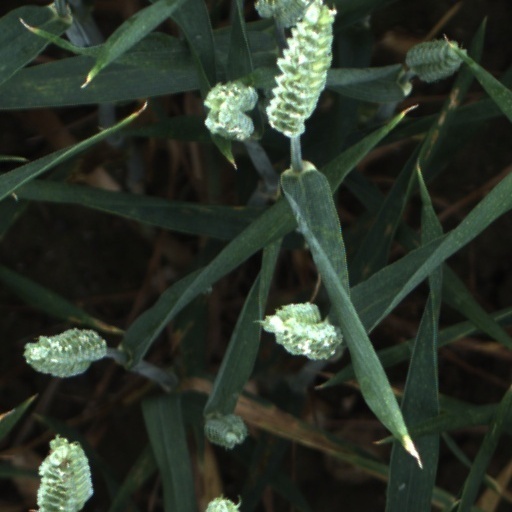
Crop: wheat